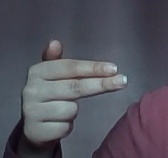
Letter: ghain